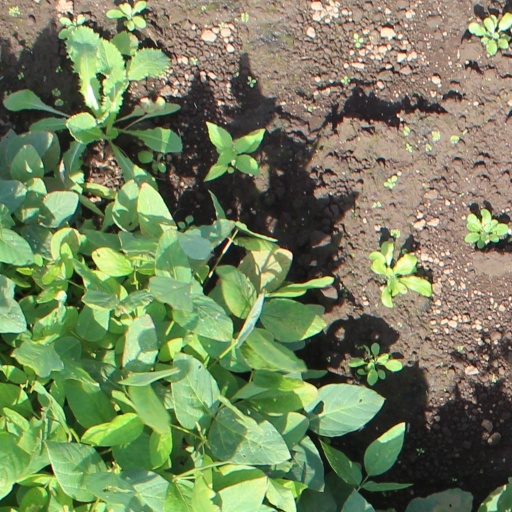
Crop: soybean